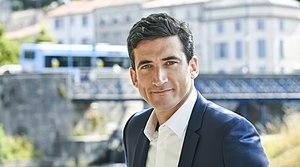
Portrait de Jérôme Baloge président de NiortAgglo
Jérôme Baloge, né le 28 avril 1973 à Niort, est un homme politique français. Il est membre du Mouvement radical et maire de Niort depuis 2014.